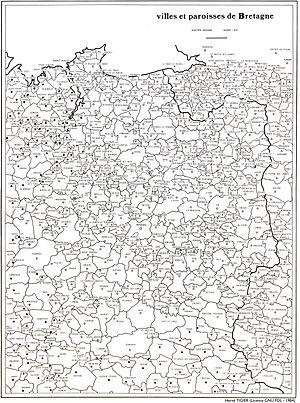
Carte dressée en 1984 par TigH
Le département d'Ille-et-Vilaine est l’un des quatre départements de la région Bretagne. Il porte le numéro 35 dans la numérotation départementale française. Il est situé dans l’est de la région Bretagne et fait partie de la Haute-Bretagne. La population totale, de 1 060 199 habitants en 2017, est en augmentation depuis plusieurs décennies. Rennes est le chef-lieu de département et préfecture de la région Bretagne. Le département compte 333 communes.
L’histoire d'Ille-et-Vilaine commence le 4 mars 1790, lorsque le département est créé en application de la loi du 22 décembre 1789.